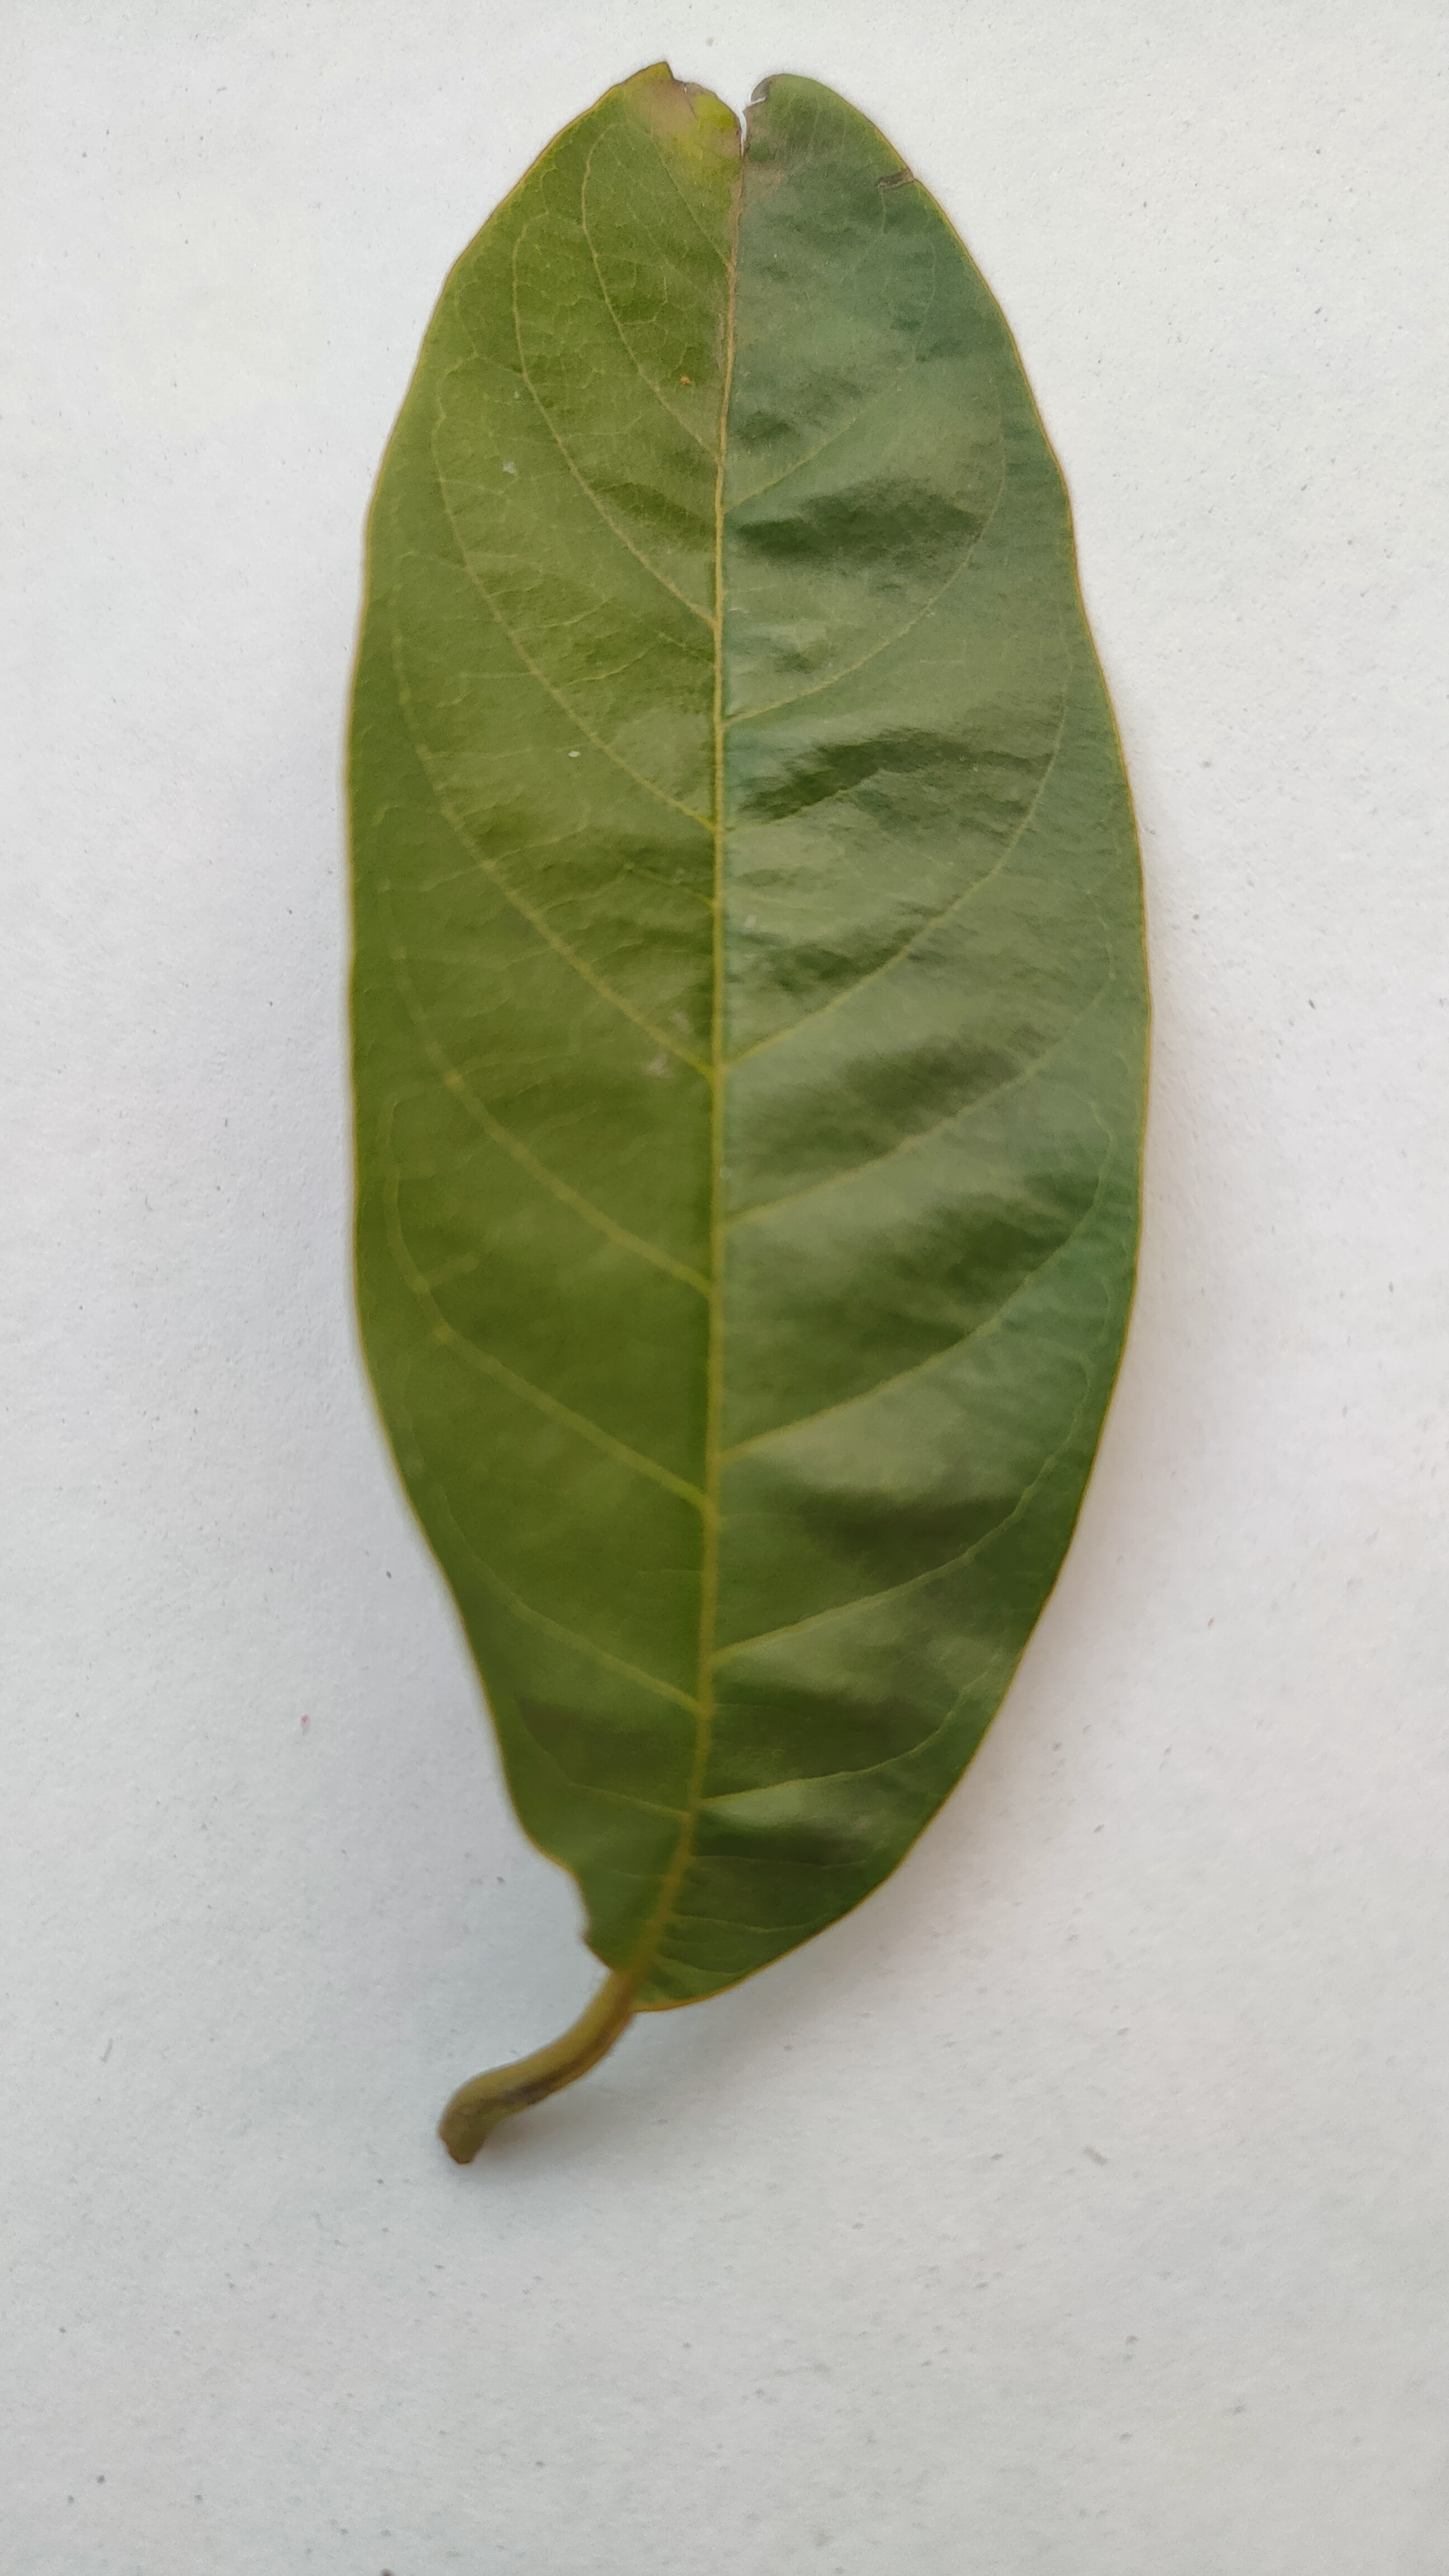
Leaf variety: Custard Apple